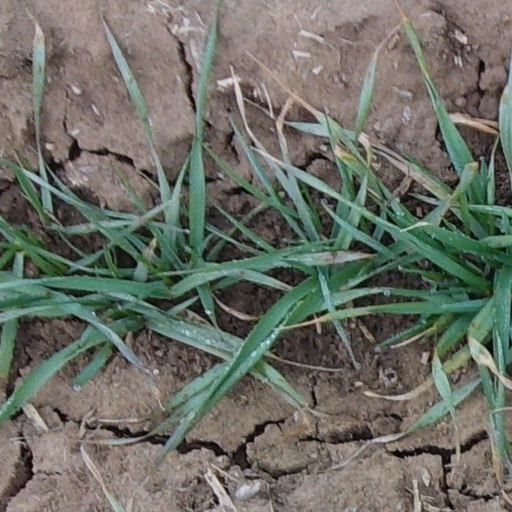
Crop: wheat